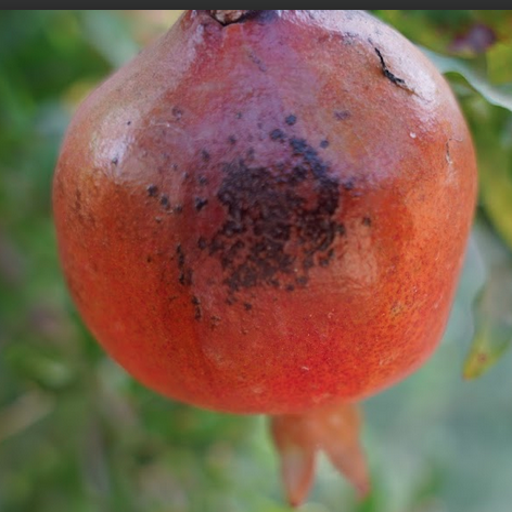
Label: Sunburn